Brønsted–Lowry acid–base theory

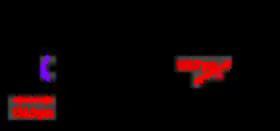
Adduct of ammonia and boron trifluoride

Lewis later wrote "To restrict the group of acids to those substances that contain hydrogen interferes as seriously with the systematic understanding of chemistry as would the restriction of the term oxidizing agent to substances containing oxygen." In Lewis theory an acid, A, and a base, B, form an adduct, AB, where the electron pair forms a dative covalent bond between A and B. This is shown when the adduct HN−BF forms from ammonia and boron trifluoride, a reaction that cannot occur in water because boron trifluoride hydrolizes in water.